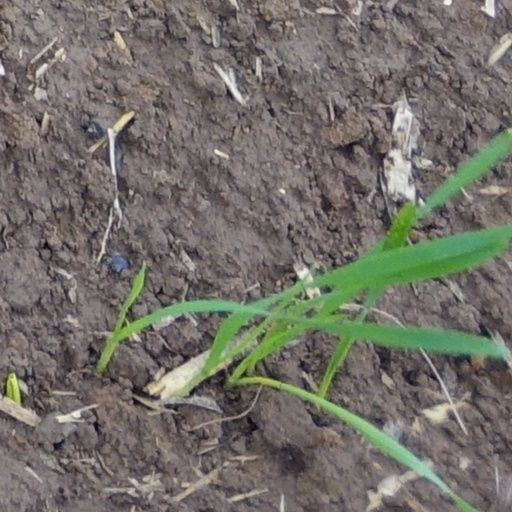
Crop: wheat